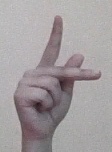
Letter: dha